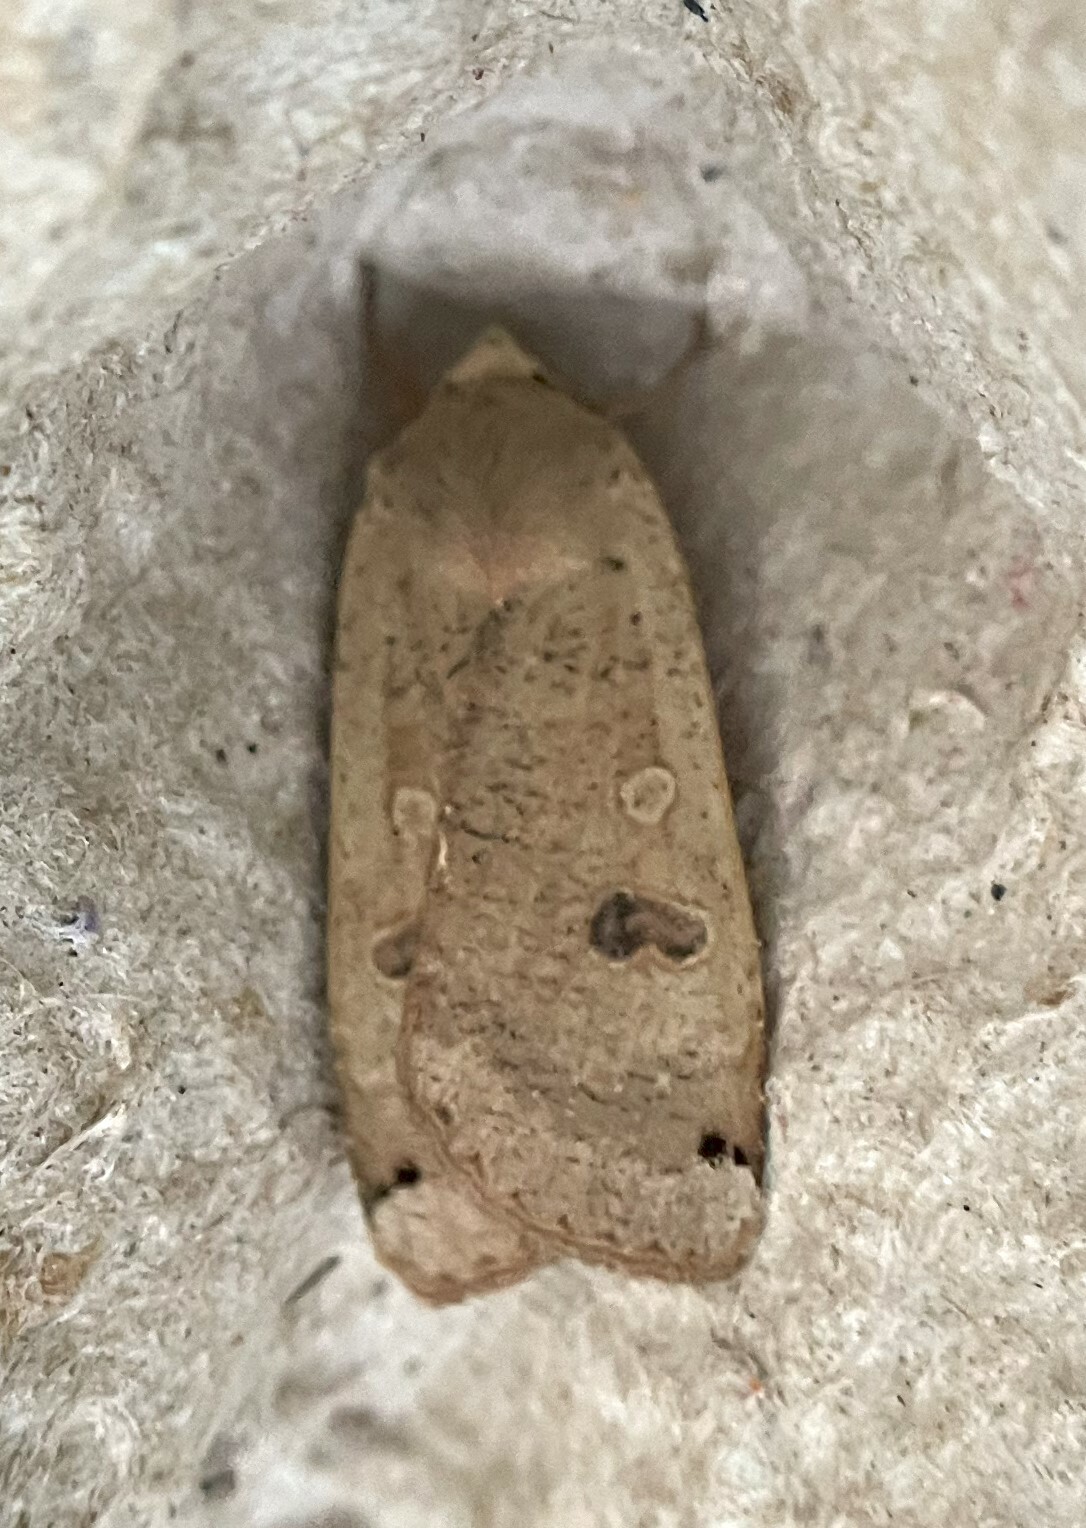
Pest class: cutworms